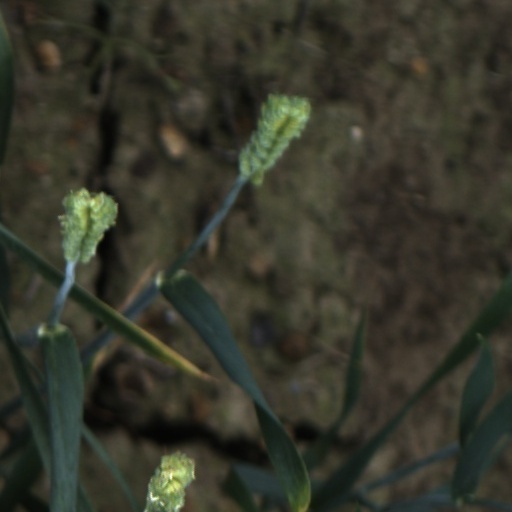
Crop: wheat